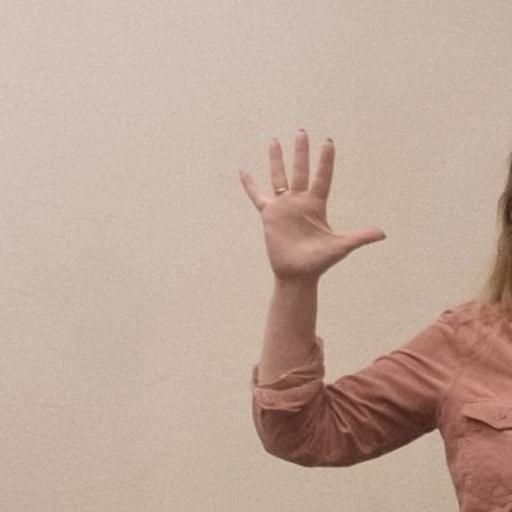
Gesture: palm